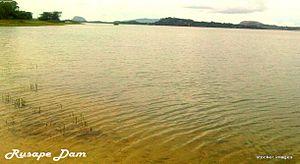
Rusape est une ville du Zimbabwe située dans la province du Manicaland. Sa population est estimée à 32 497 habitants en 2007.